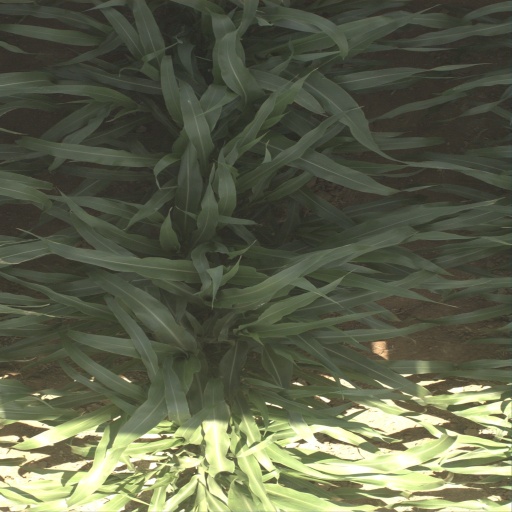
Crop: sorghum